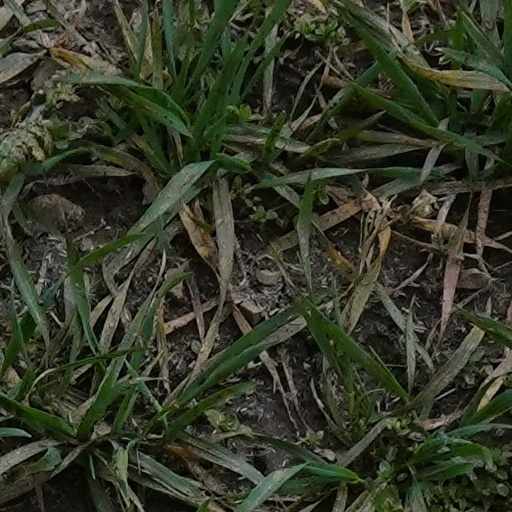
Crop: wheat